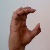
The image shows a hand gesture representing the letter 'C' in Indian Sign Language.